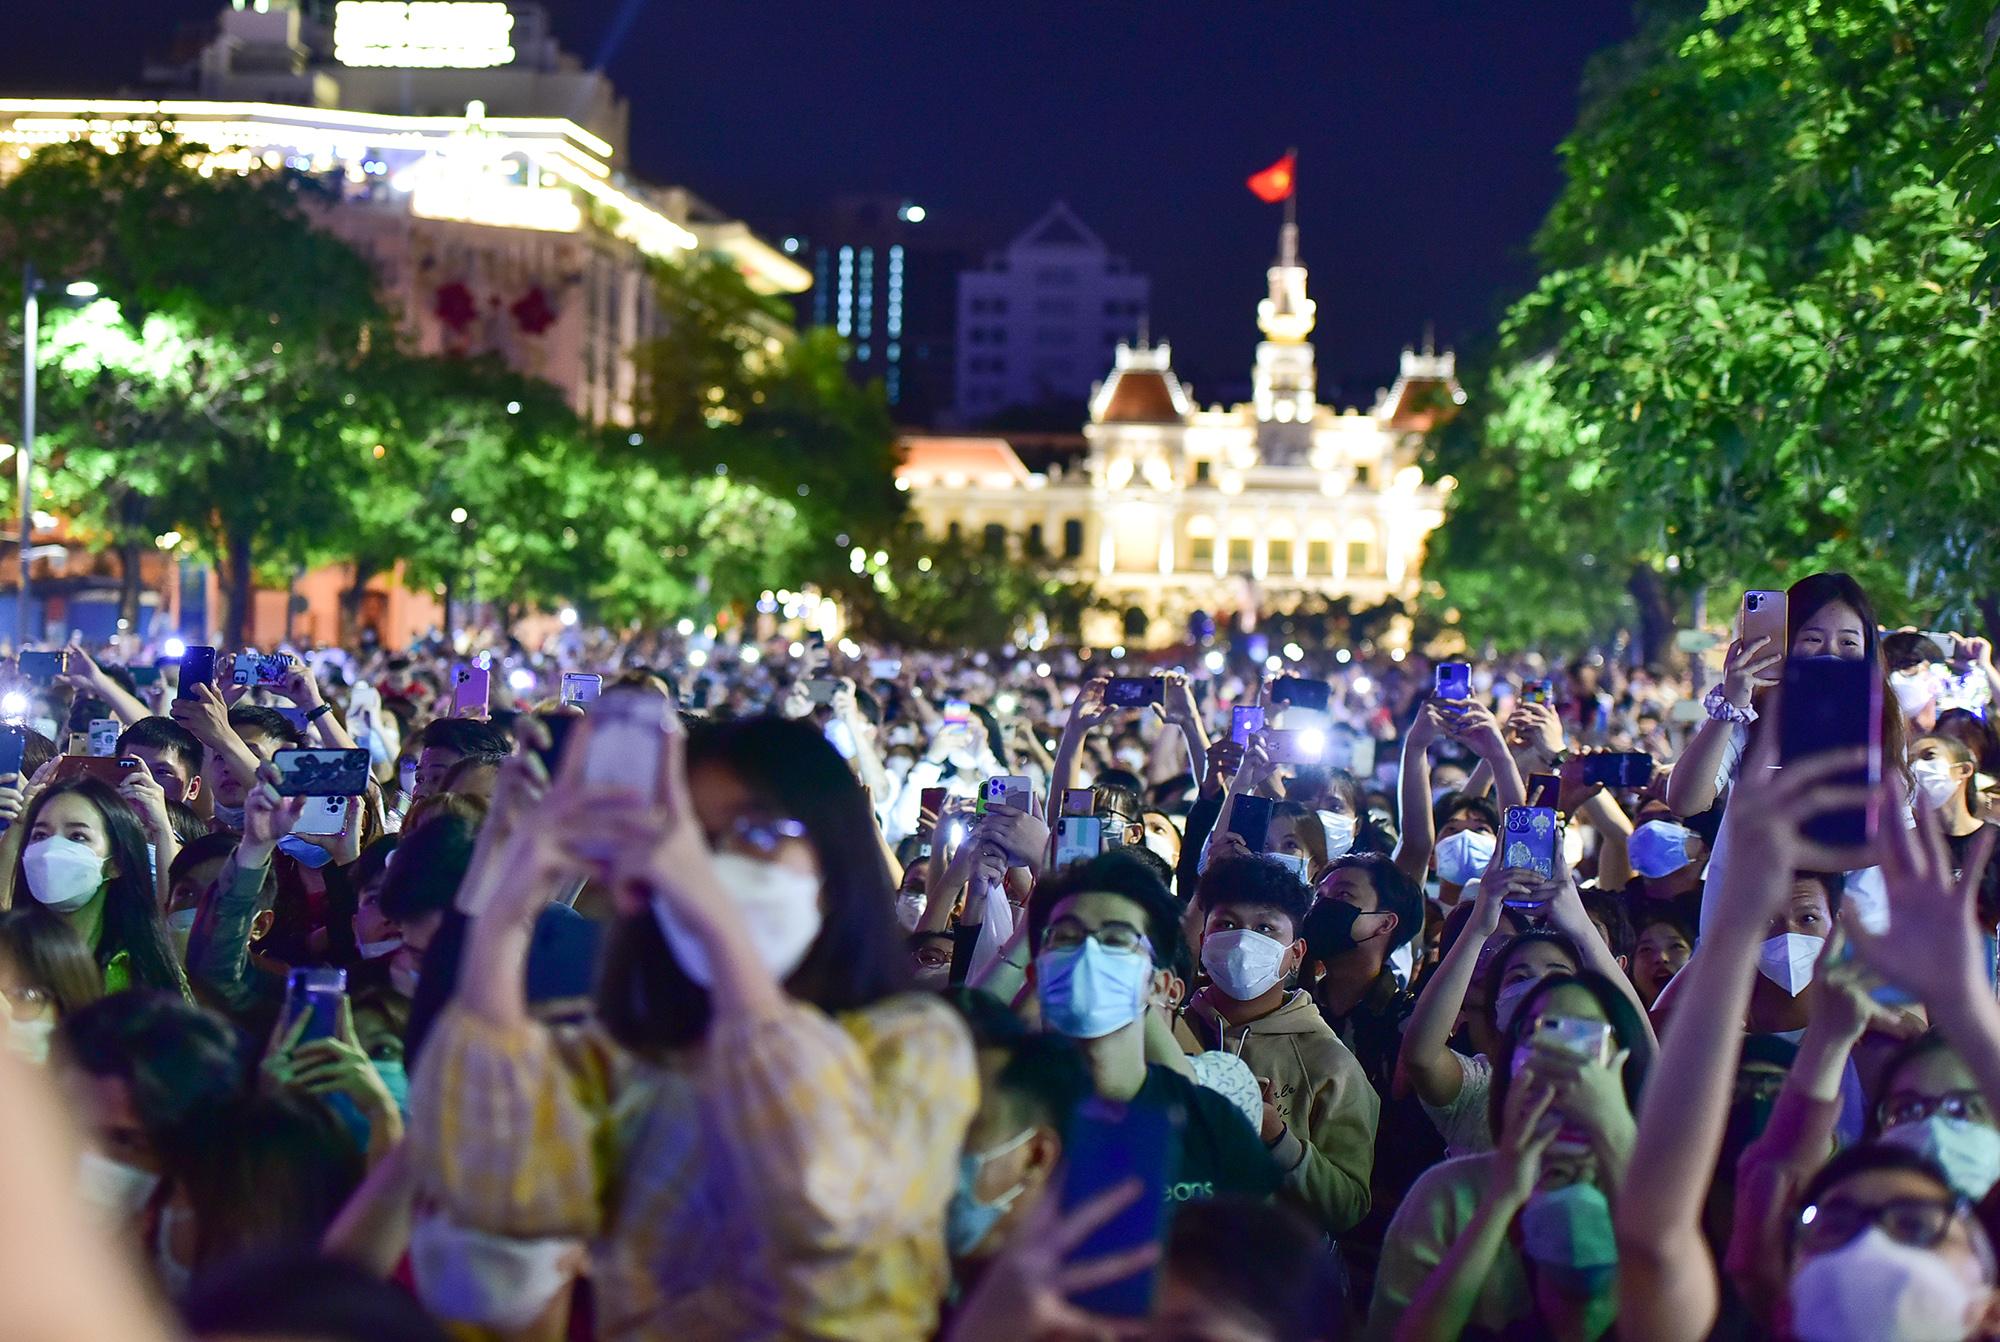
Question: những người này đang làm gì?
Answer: đang dùng điện thoại để chụp hình